Air Ontario Flight 1363

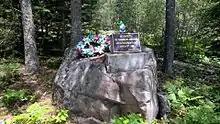
Air Ontario 1363 Memorial Site

The Discovery Channel Canada / National Geographic TV series "Mayday" featured the incident in a season-9 episode titled "Cold Case".